New Minden, Illinois

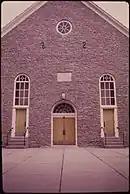
St. John's Lutheran Church in New Minden

The median income for a household in the village was $41,875, and the median income for a family was $45,417. Males had a median income of $30,000 versus $19,286 for females. The per capita income for the village was $17,942. None of the families and 2.5% of the population were living below the poverty line, including no under eighteens and 10.0% of those over 64.